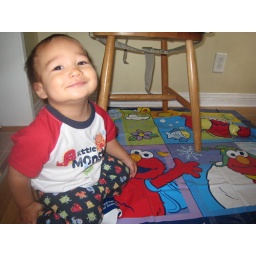
Max is happy to see his new floor mat which we put under his high chair